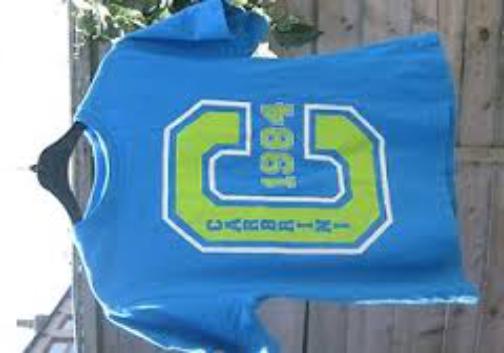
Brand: Carbrini
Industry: Clothes